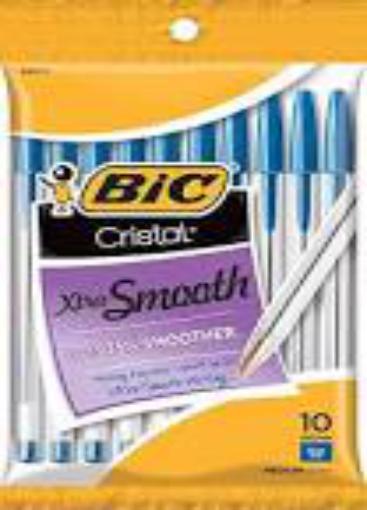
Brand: bic cristal
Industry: Necessities